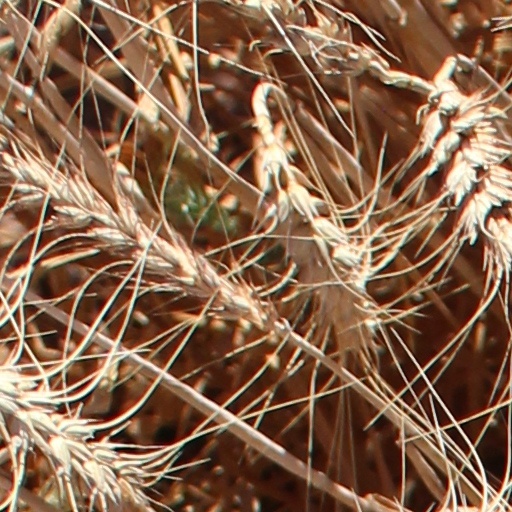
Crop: wheat